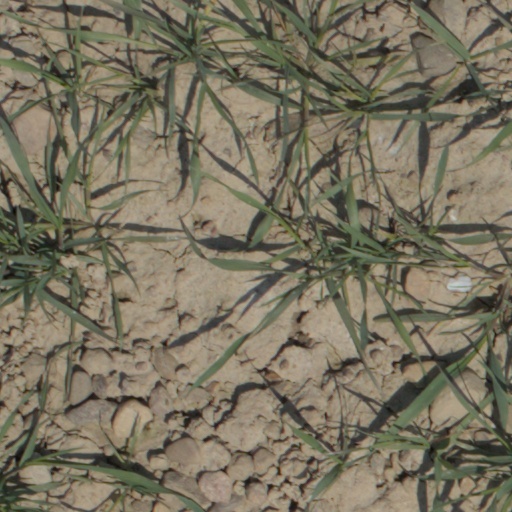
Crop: wheat